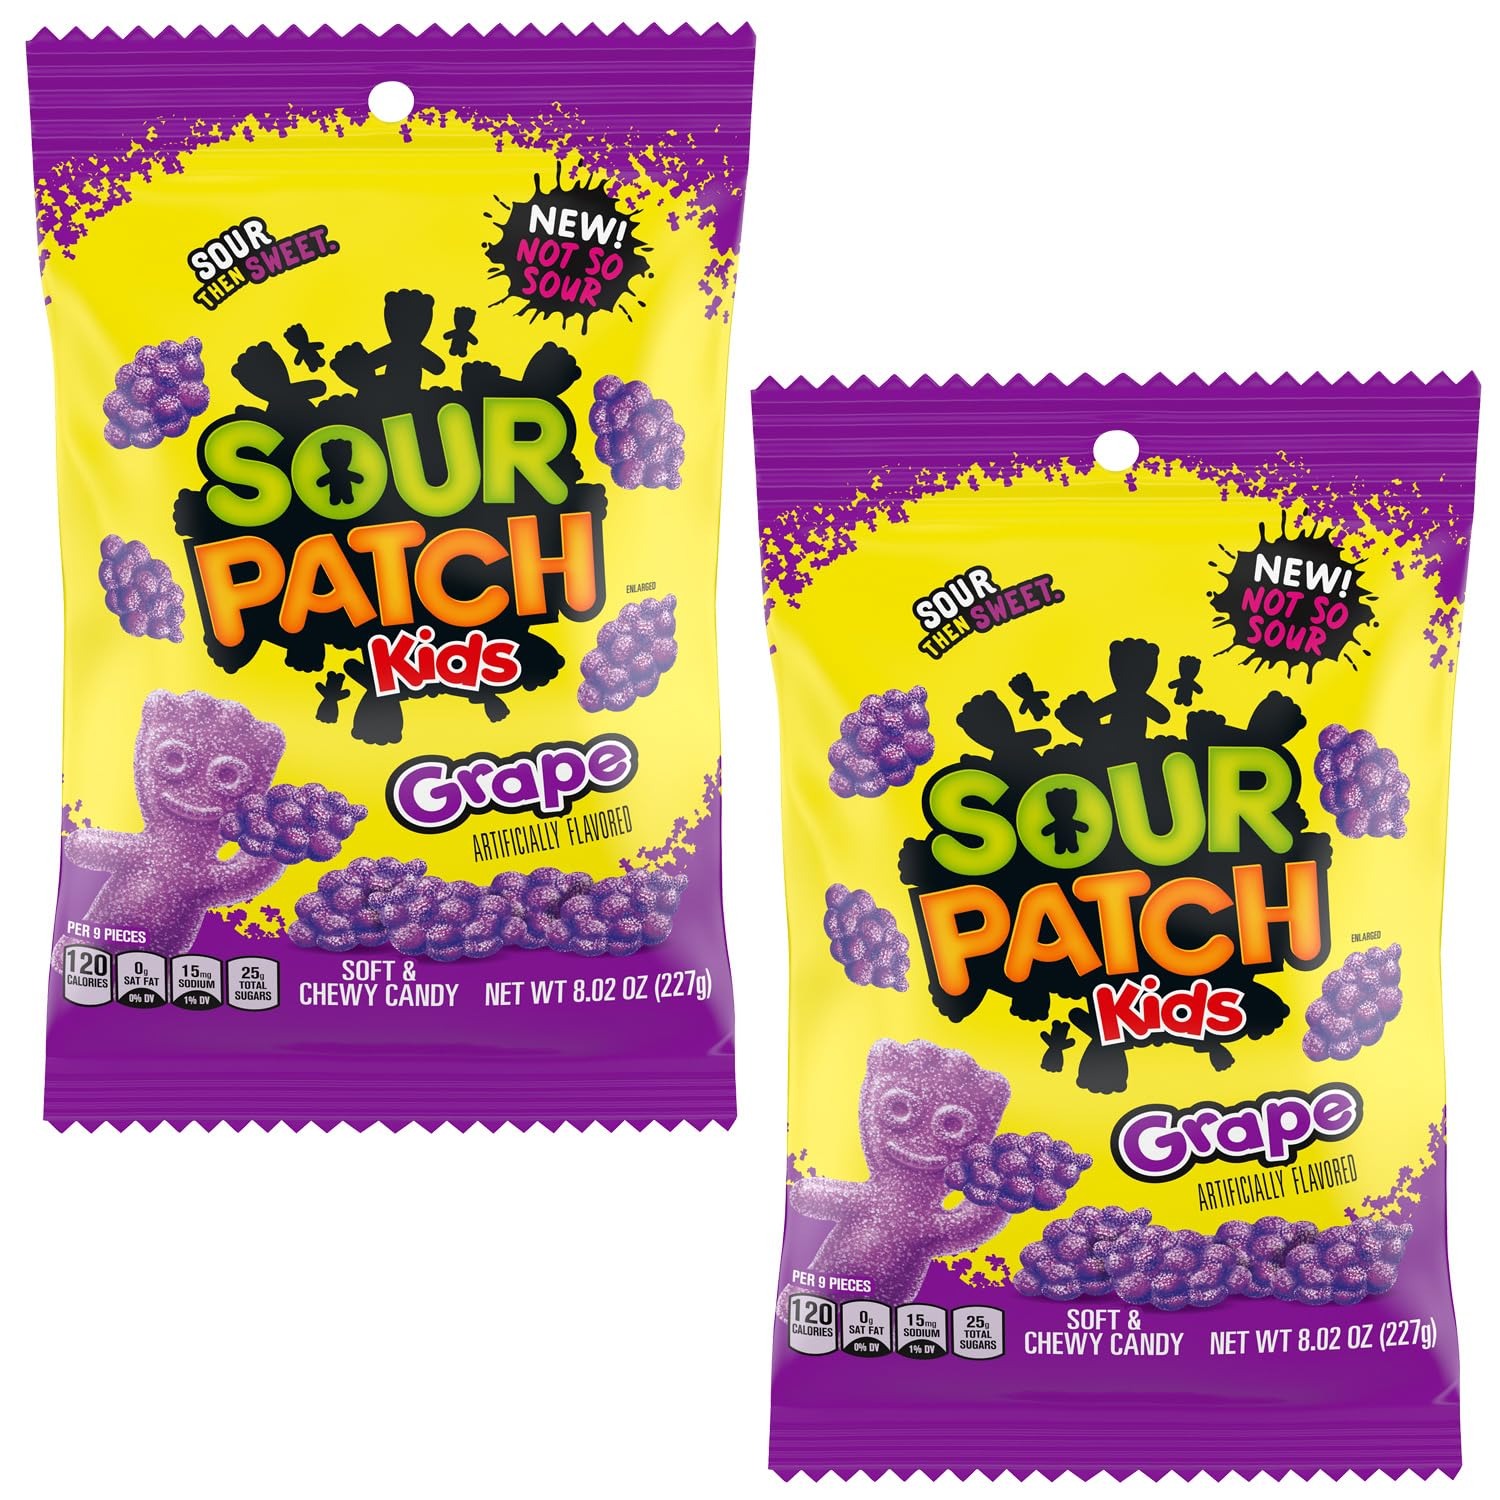
Item Name: SourPatch Kids Grape, 8.02 Ounce Bags (Pack of 2)
Bullet Point 1: SourPatch Kids Grape, 8.02 Ounce Bags (Pack of 2)
Bullet Point 2: 2 PACK: Share the fun! This package comes with 2 individual packs of 8oz each bag, perfect for satisfying your sweet tooth or spreading the fruity fun with friends and family.
Bullet Point 3: Grab and Go Snacks! Perfect for school kids, lunchboxes, favors, parties, festivities, holiday celebrations, and sharing with your cherished family and friends — these treats are a delightful addition to any occasion.
Bullet Point 4: Since 2003, The Hampton Popcorn & Candy Company has been delighting taste buds with a delectable assortment of popcorn and candy treats, perfect for every occasion.
Product Description: SourPatch Kids Grape, 8.02 Ounce Bags (Pack of 2)
Value: 16.0
Unit: Ounce

Price: 12.97